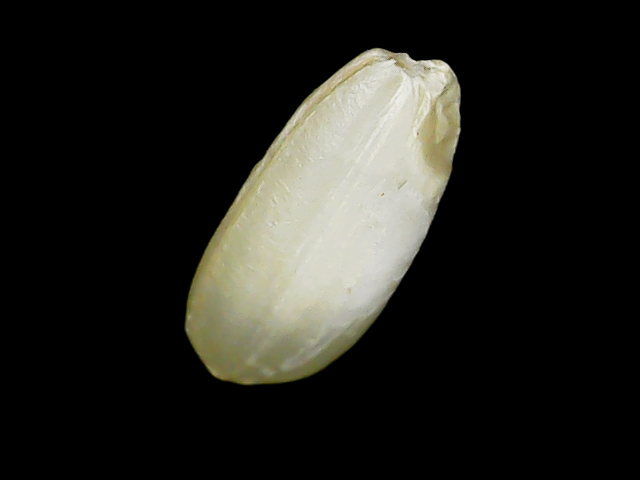
Rice variety: Binadhan10